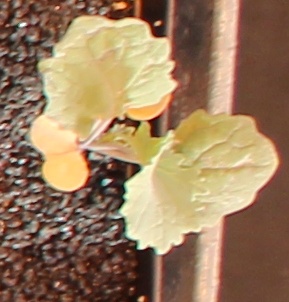
Label: Canola